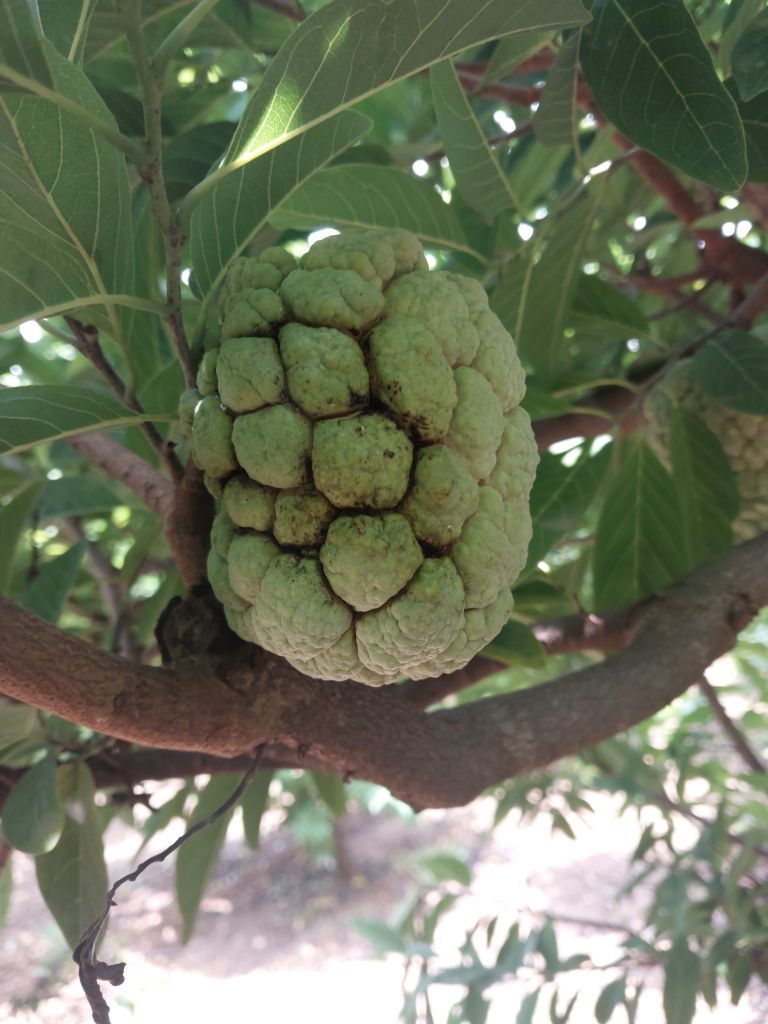
Disease label: Athracnose